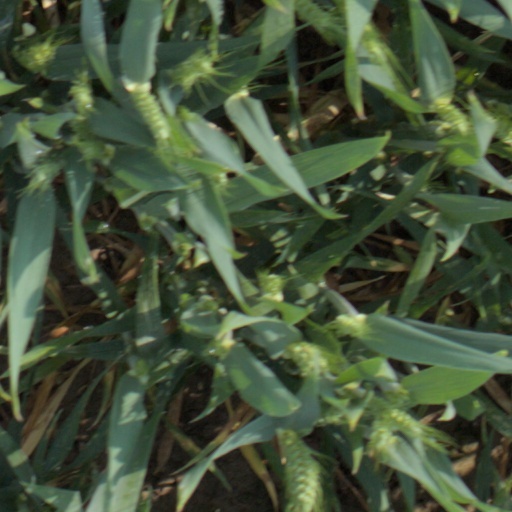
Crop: wheat